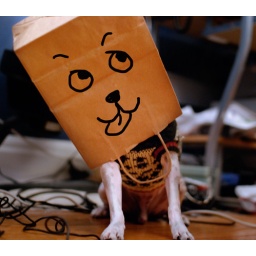
Drew the face on the bag afterwards cuz that's how I imagined Zucco looked under there... he's a mischievous dog.